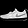
Label: Sneaker